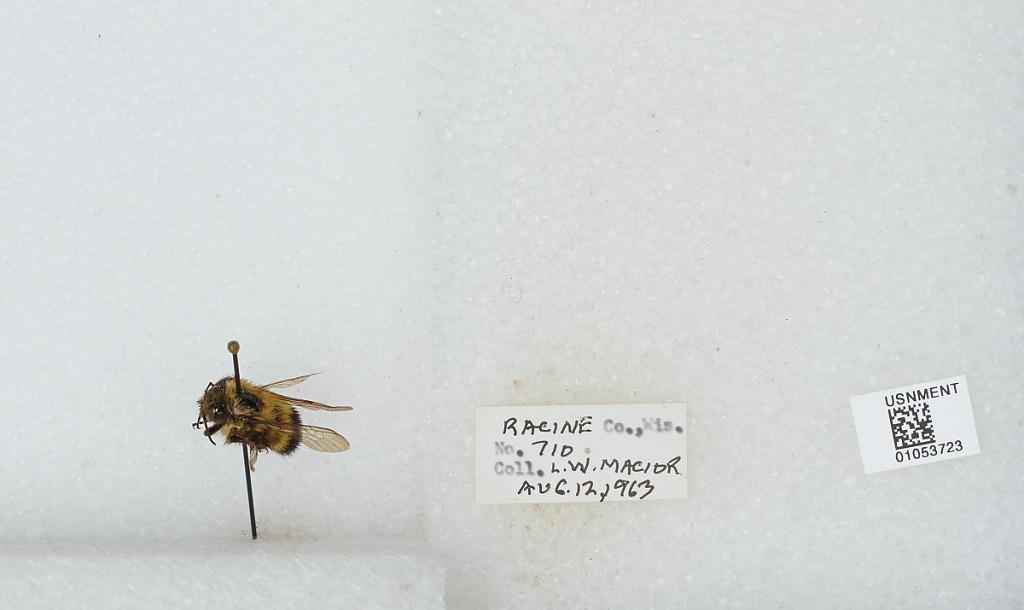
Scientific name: Bombus (Bombus) affinis Cresson
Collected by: L. Macior
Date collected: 1963-8-12
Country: United States
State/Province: Wisconsin
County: Racine
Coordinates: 42.78, -87.76